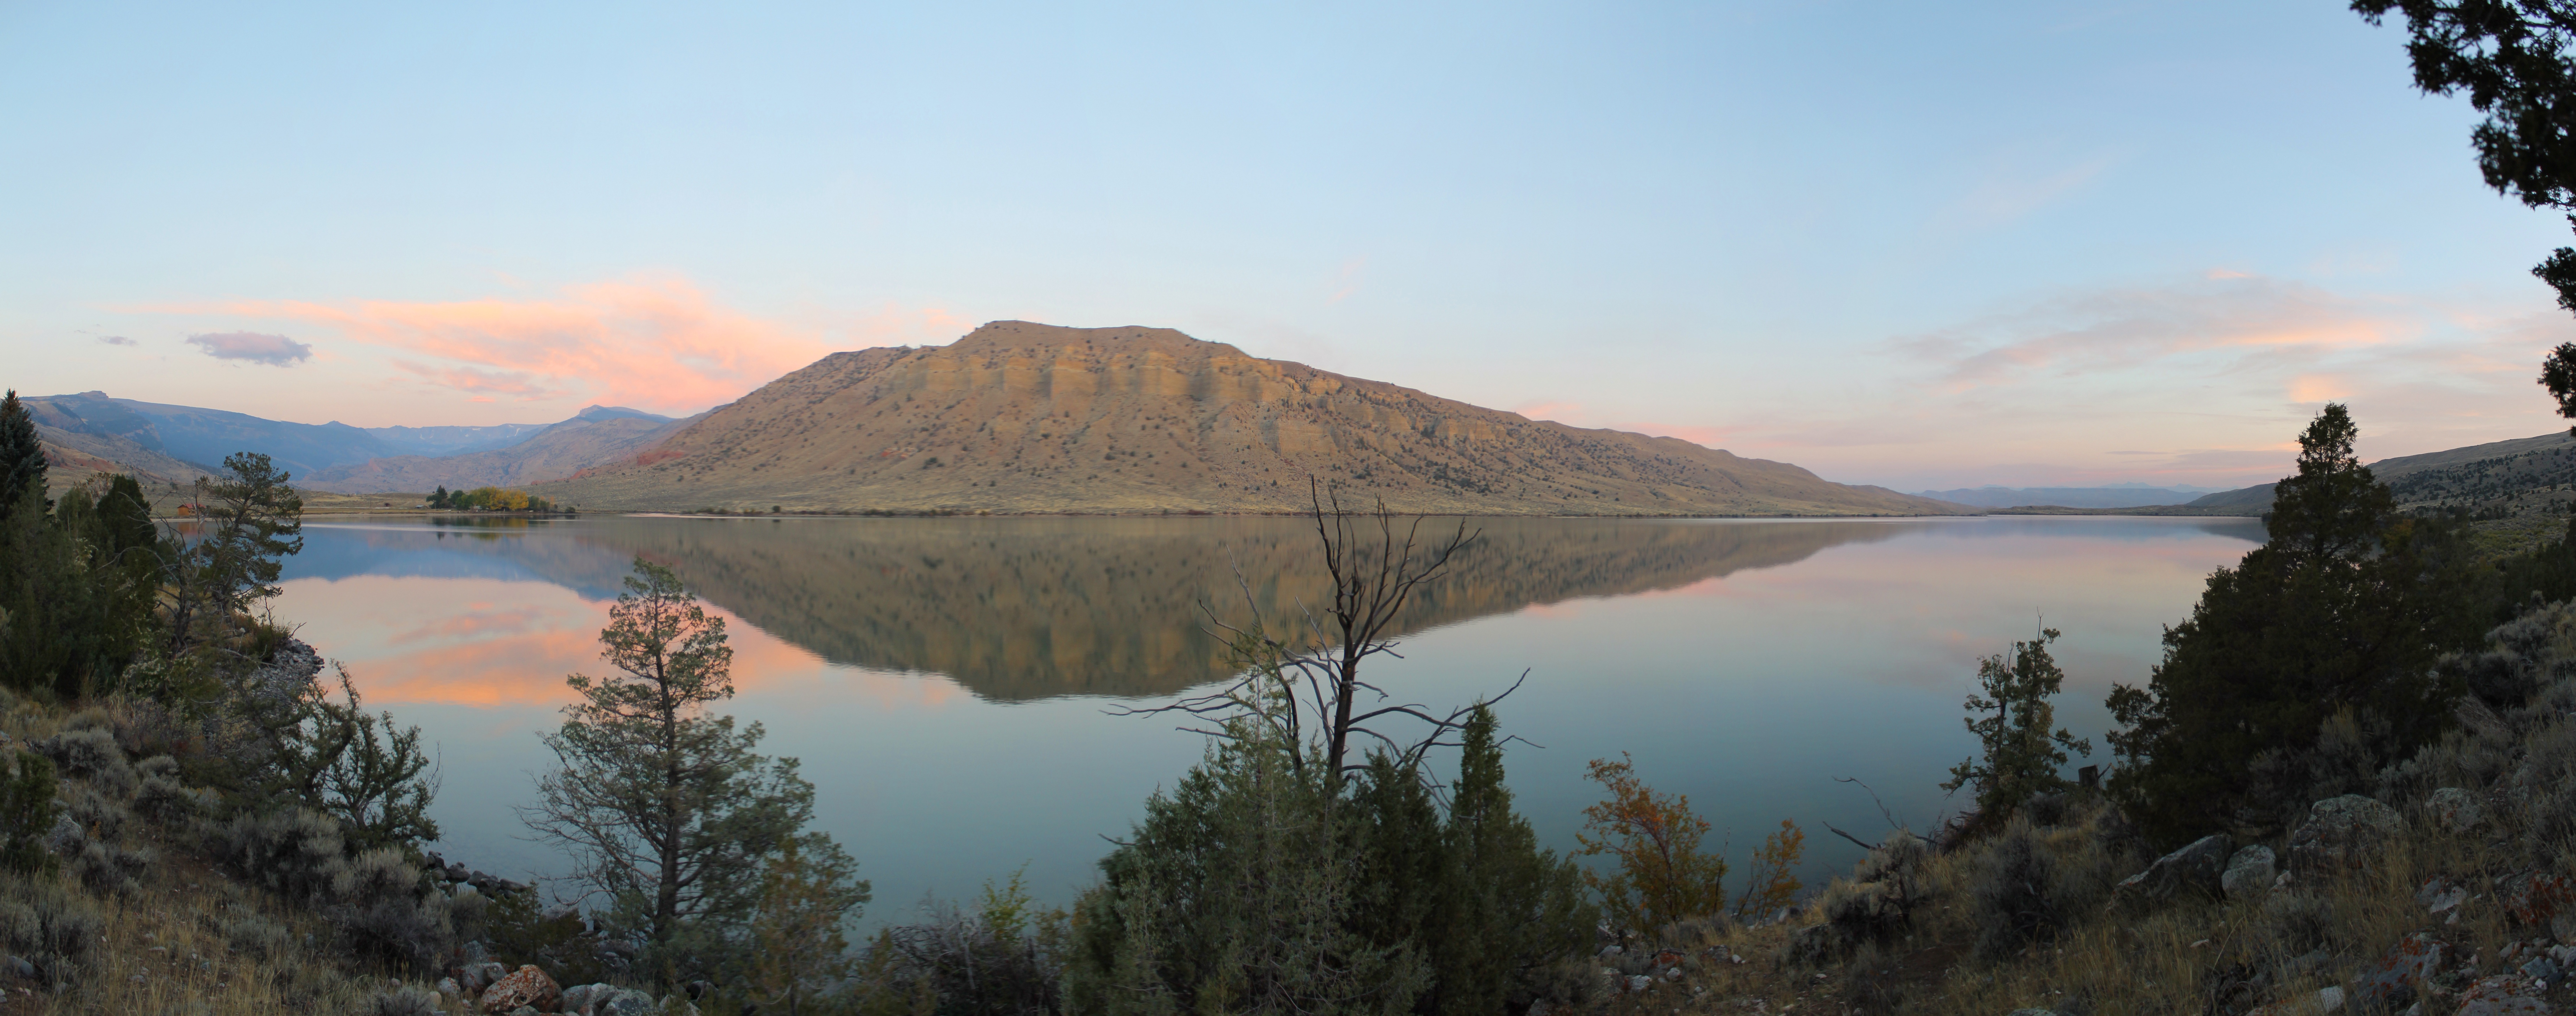
landscape, water, wilderness, mountain, sunrise, lake, valley, mountain range, reflection, tranquil, reservoir, ridge, plateau, fell, loch, crater lake, tarn, mountainous landforms